Billy Pierce

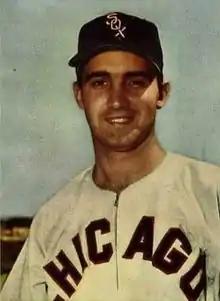
Pierce in 1955.

In 1955 Pierce again started the All-Star Game, going into the All-Star break with a record of just 5–6 in spite of his 2.11 ERA; in his last two starts before the break, he suffered back-to-back 1–0 losses to Early Wynn and Bob Lemon of the Indians. In the All-Star Game he allowed only one baserunner through three innings (a leadoff single by Red Schoendienst, who was thrown out on a steal attempt); he staked the AL to a 4–0 lead, but the National League came back for a 6–5 win in 10 innings after scoring five runs off Whitey Ford in the seventh and eighth innings. Pierce ended the season with the league lead in ERA (although his record was just 15–10), with his mark of 1.97 being the lowest by a major league pitcher between Hal Newhouser in 1946 (1.94) and Sandy Koufax in 1963 (1.88); he led the major leagues by nearly two thirds of a run, with Ford having the next best mark at 2.63. Total Baseball has rated Pierce as the best pitcher in the major leagues in 1955, after having placed him among the AL's top five pitchers each year from 1951 to 1953.